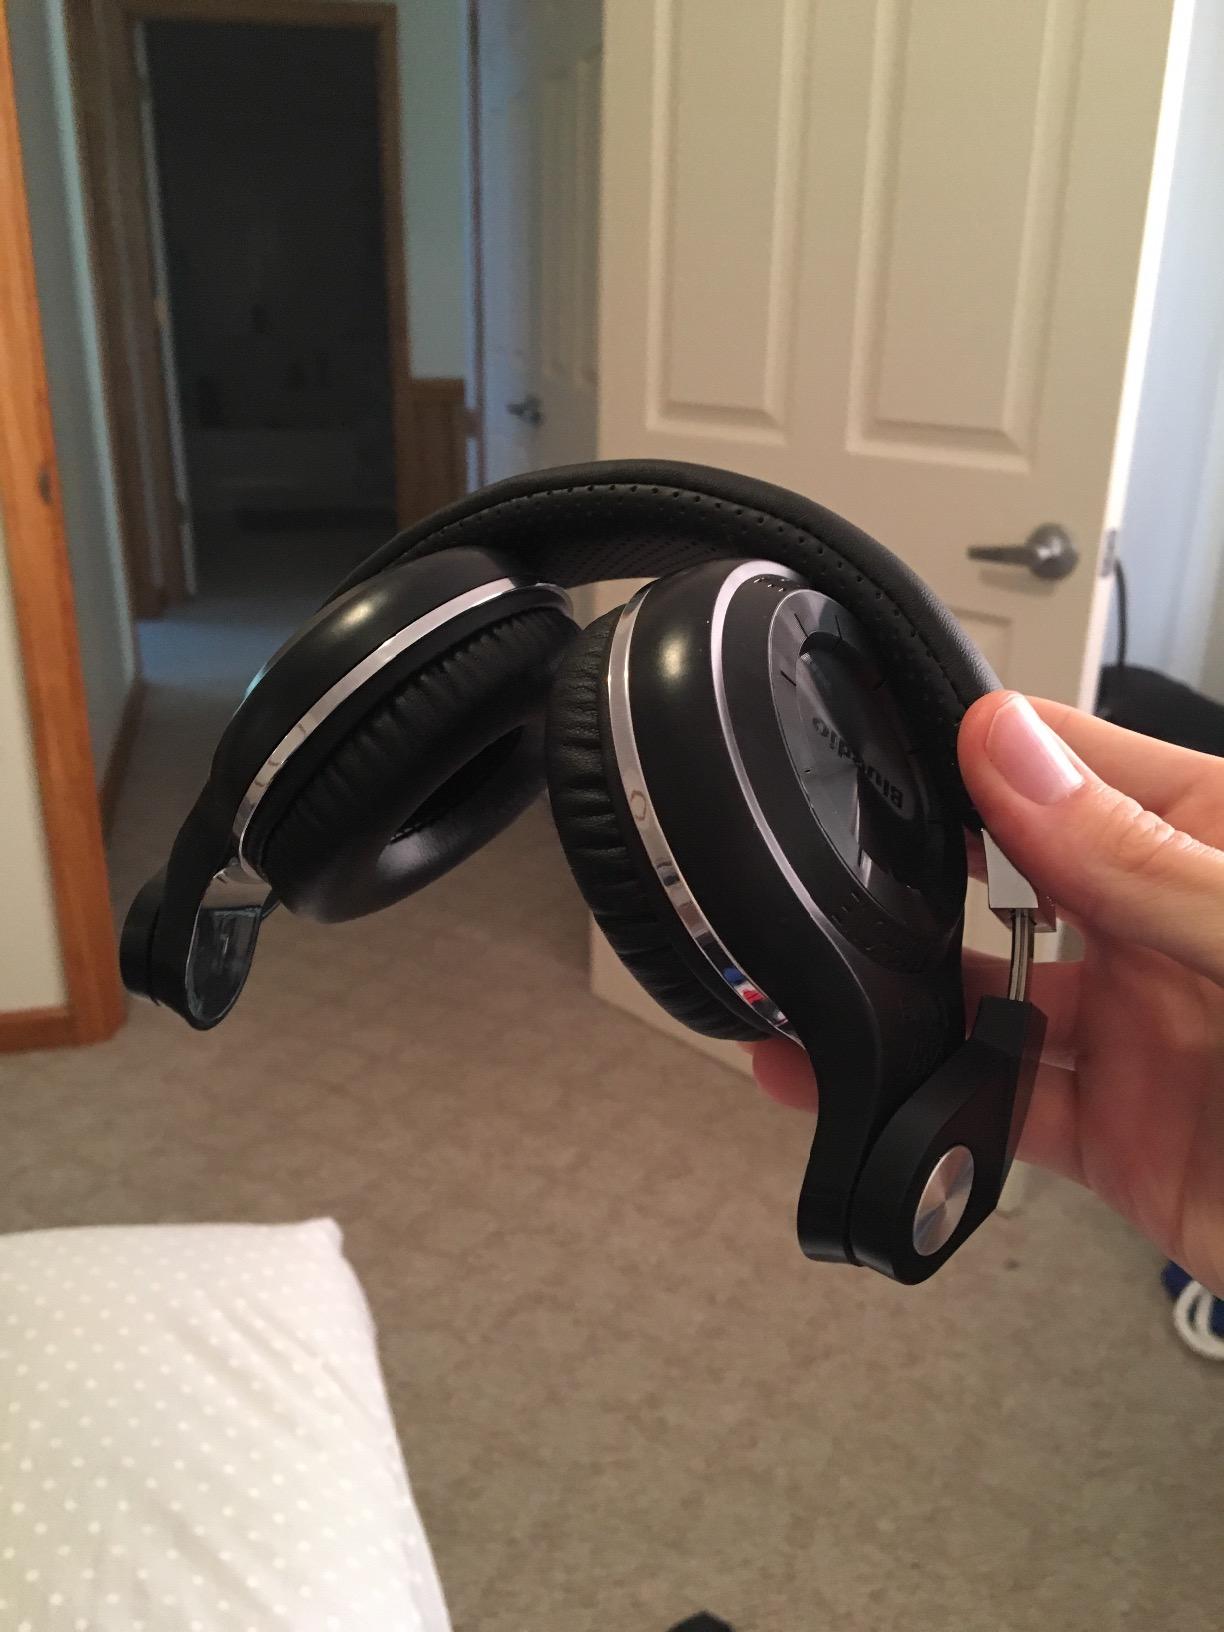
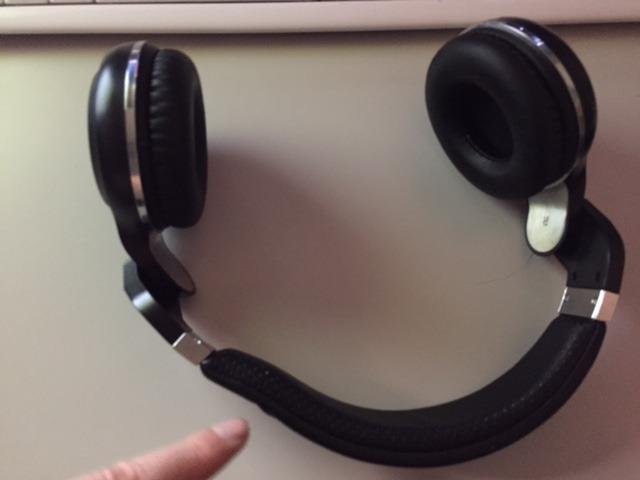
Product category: headphones
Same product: yes